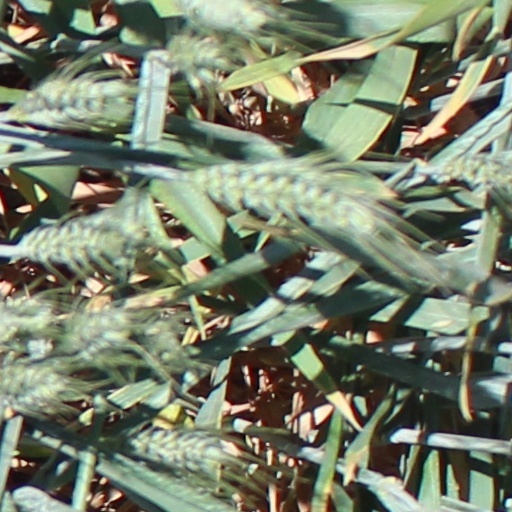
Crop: wheat